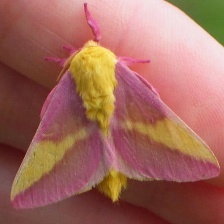
Species: ROSY MAPLE MOTH